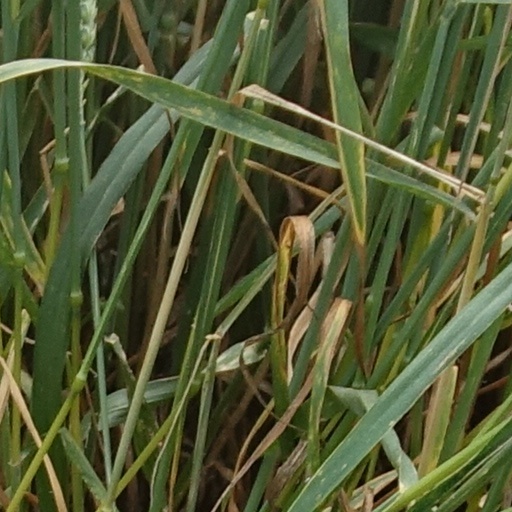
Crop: wheat